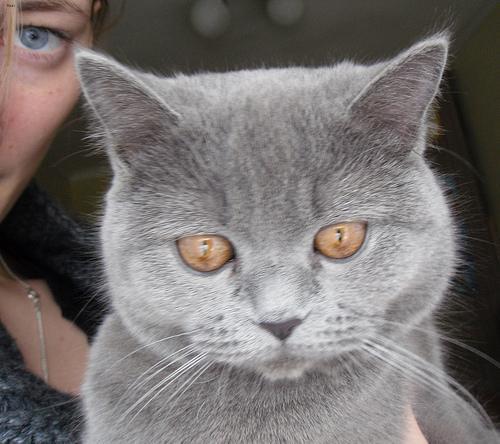
British Shorthair